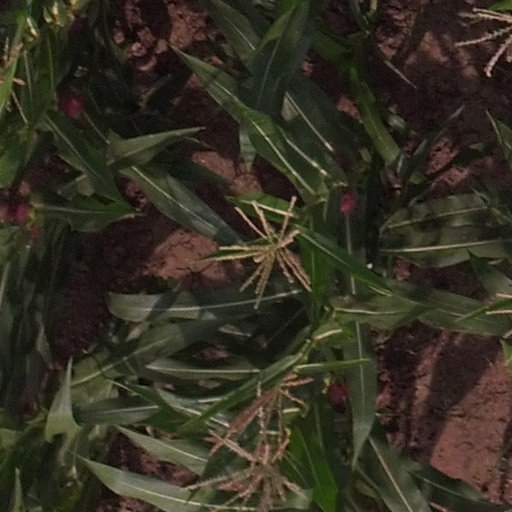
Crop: maize; corn